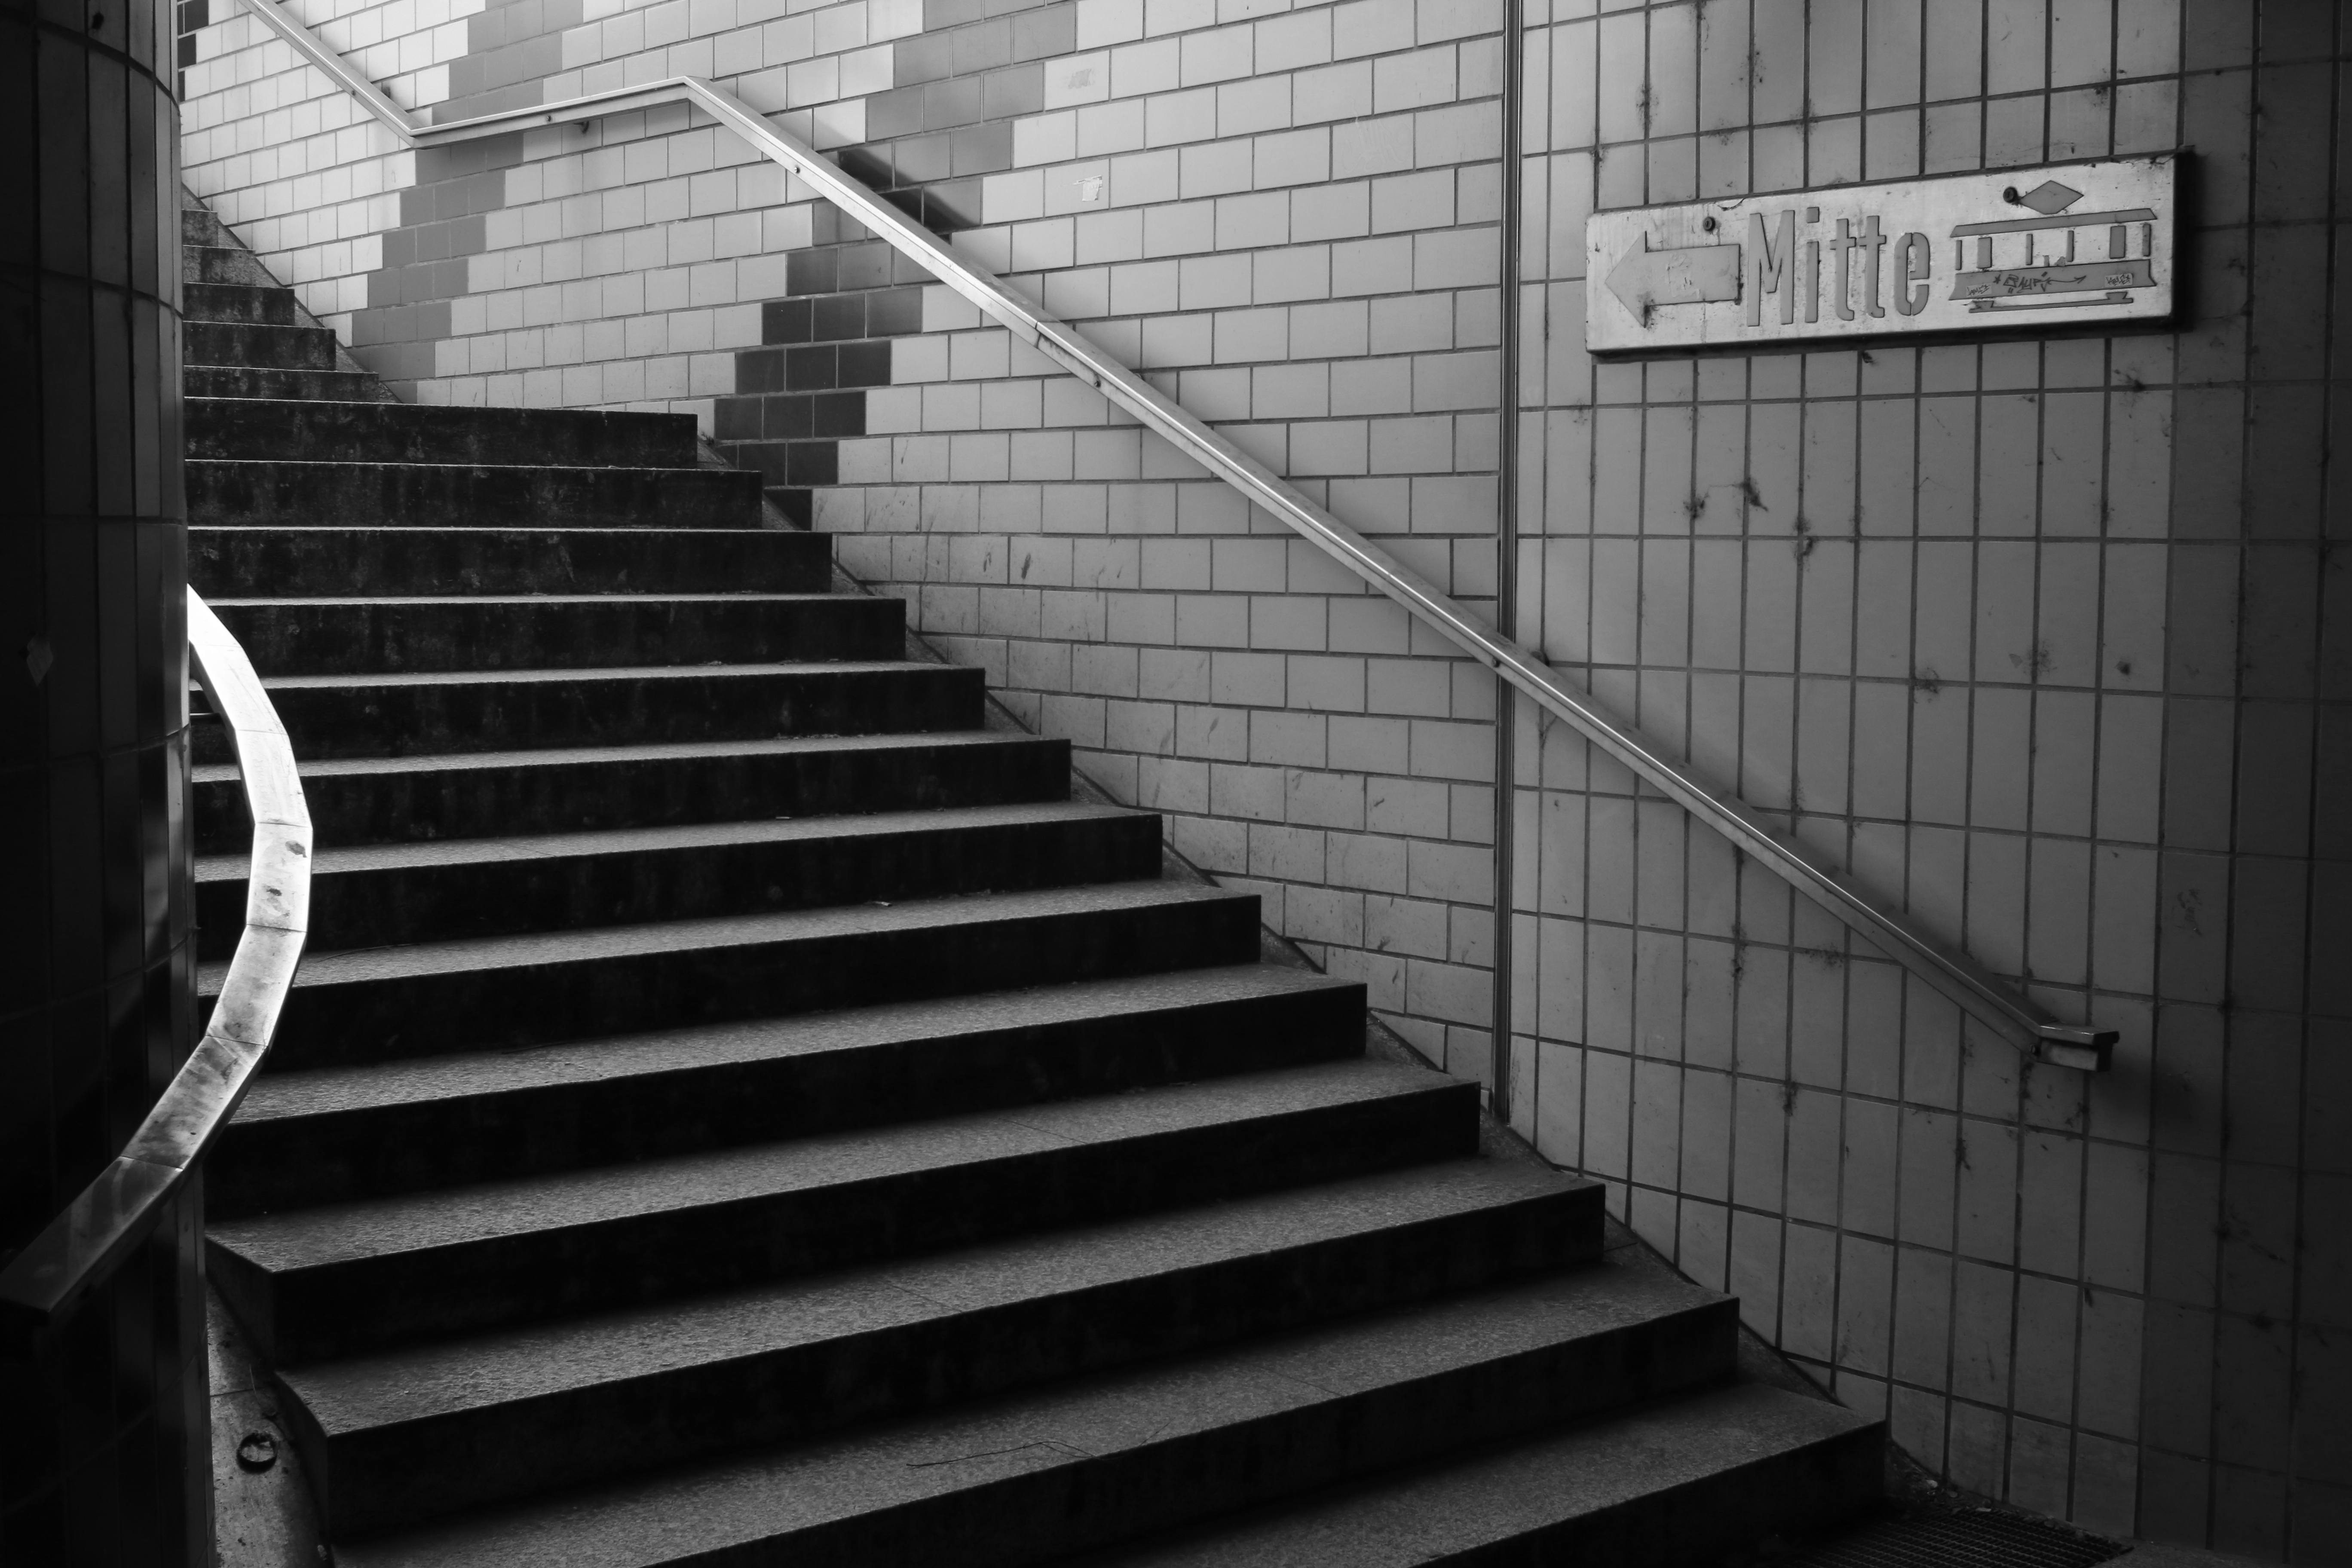
light, black and white, architecture, white, photography, wall, line, color, shadow, darkness, black, monochrome, bw, blackandwhite, blackwhite, stairs, symmetry, alemania, allemagne, sw, schwarzweiss, schwarzweis, shape, germania, ludwigshafen, schwarzweissfotografie, schwarzweisfotografie, ludwigshafenrhein, ludwigshafenrh, monochrome photography